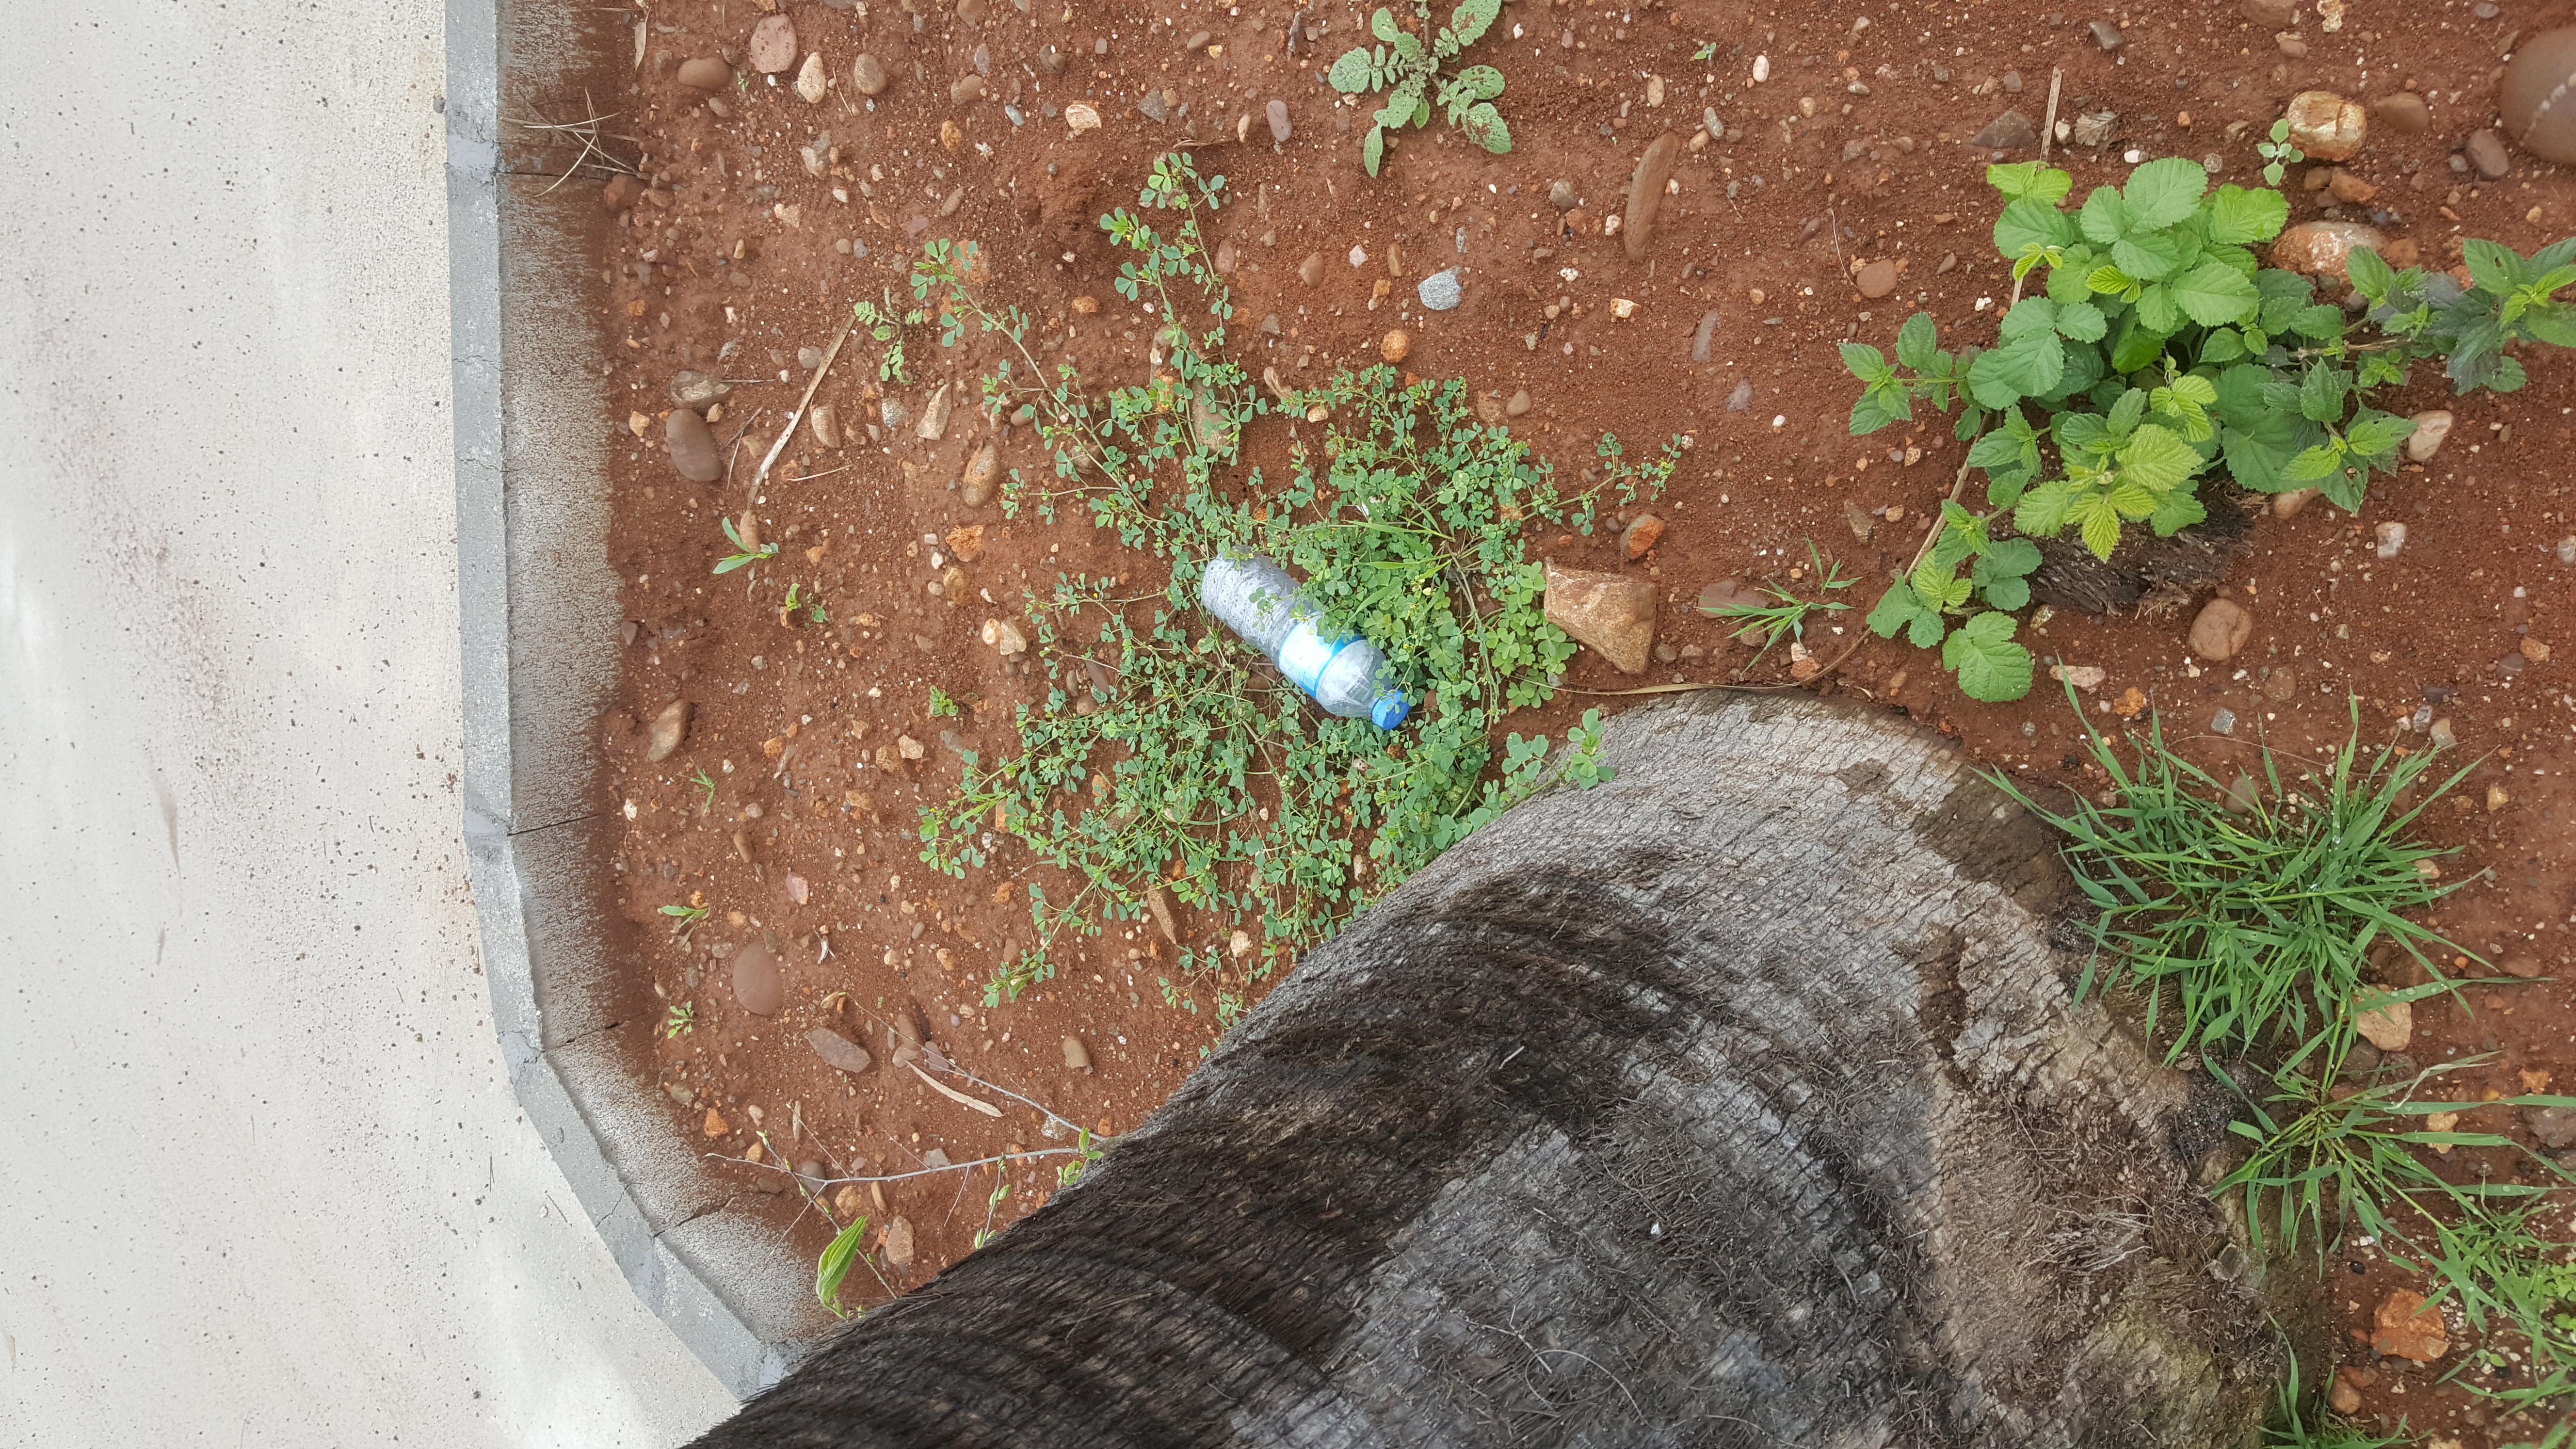
Object: Clear plastic bottle (Bottle)

Object: Plastic bottle cap (Bottle cap)